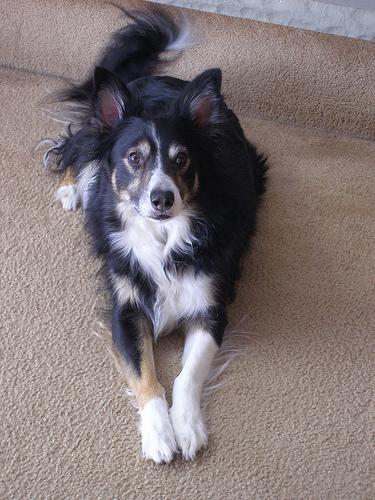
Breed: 2594-n000109-Border_collie